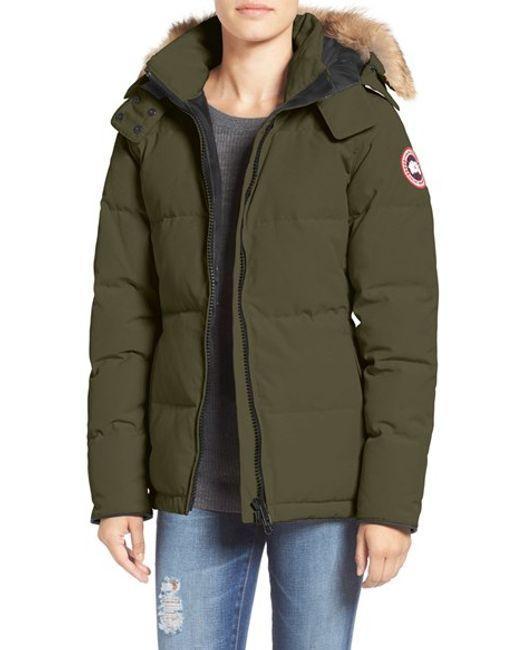
Geschwollene Kapuzenjacke aus Kunstpelz in Armeegrün